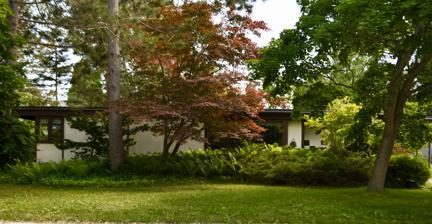
Building: Parents' and Children's Schoolhouse
Country: United States of America
Year built: 1938
United States historic place Parents' and Children's Schoolhouse U.S. National Register of Historic Places Location 1505 Crane Ct., Midland, Michigan Coordinates 43°37′26″N 84°14′42″W / 43.62389°N 84.24500°W / 43.62389; -84.24500 ( Parents' and Children's Schoolhouse ) Area less than one acre Built 1938 ( 1938 ) Architect Alden B. Dow Architectural style International Style MPS Residential Architecture of Alden B. Dow in Midland 1933--1938 MPS NRHP reference No. 96000800 Added to NRHP July 25, 1996 The Parents' and Children's Schoolhouse , located at 1505 Crane Court in Midland, Michigan , was constructed for use as a nursery school. It has since been adapted as a single-family home. It was listed on the National Register of Historic Places in 1996. History Architect Alden B. Dow 's wife, Vada B. Dow, was trained as a teacher at both Kalamazoo College and Columbia University . In the late 1930s, she established a progressive nursery school, using her own basement to house the program. The school quickly grew, and Dow began looking for a new building, However, the shortage of housing in Midland at the time made locating a new building difficult. She turned to her husband to design a new facility, and in 1938 the Parents' and Children's Schoolhouse was constructed. The design was recognized in a 1941 issue of Architectural Forum for its low cost and technical excellence. The school was quite successful, and in 1942 plans for additional classroom space were drawn up. However, these plans were never carried out, and Dow closed the nursery school soon thereafter. In the mid-1940s, Alden Dow directed some minor interior renovations to convert the building into a three-bedroom home. Vada Dow continued to own the house as a rental property until the late 1960s, when it was purchased by a tenant. Description The Parents' and Children's Schoolhouse is an L-shaped, single story, International Style structure with a flat roof and stuccoed exterior. The design is marked by strong horizontal lines and broad flat surfaces.  The front facade is divided into three sections, with a large picture window in the center flanked by a blank wall on one side and the front entrance and garage on the other. The entrance and garage are slightly recessed, allowing the roof to provide shelter. The roof continues on to overhang at each end on the building, emphasizing the strong horizontal lines of the house. References